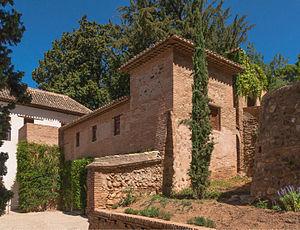
Ancien bâtiment arabe, XVème siècle, Generalife, Grenade, Espagne.